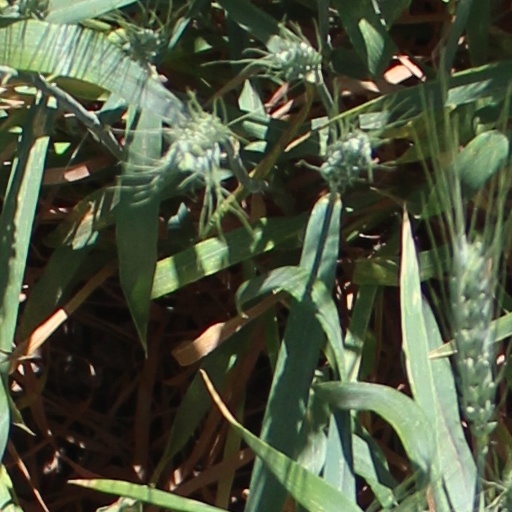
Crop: wheat